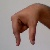
The image shows a hand gesture representing the letter 'Q' in Indian Sign Language.